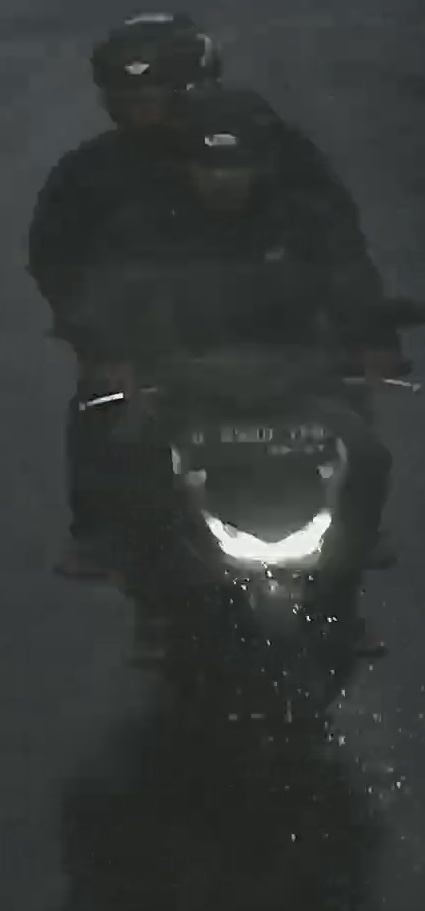
person-with-helmet: 2
person-without-helmet: 0